1975 Australian constitutional crisis

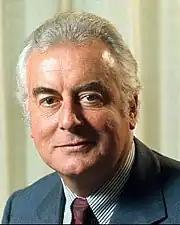
Prime Minister Gough Whitlam

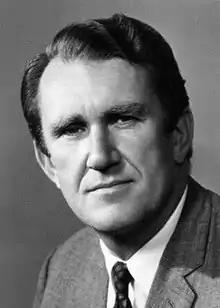
Opposition Leader Malcolm Fraser

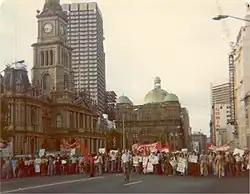
Protest in George Street, Sydney, outside the Sydney Town Hall, about 6.45 pm 11 November 1975 following news of the dismissal.

As established by the Constitution of Australia, the Parliament of Australia is composed of two houses, the House of Representatives and the Senate, together with the monarch. The monarch is represented through the governor-general, whom the monarch appoints (and therefore may remove) on the advice of the prime minister. Formally, the governor-general may exercise all of the Commonwealth's executive power; however, in practice they are generally bound by convention to act only upon the advice of the prime minister and the government. The limited number of powers that may be exercised without advice and according to the governor-general's own discretion are known as the reserve powers. These powers are also governed by convention. For example, the appointment and dismissal of a prime minister is a reserve power, but convention dictates that ordinarily only somebody who has the confidence of the House of Representatives may be appointed.